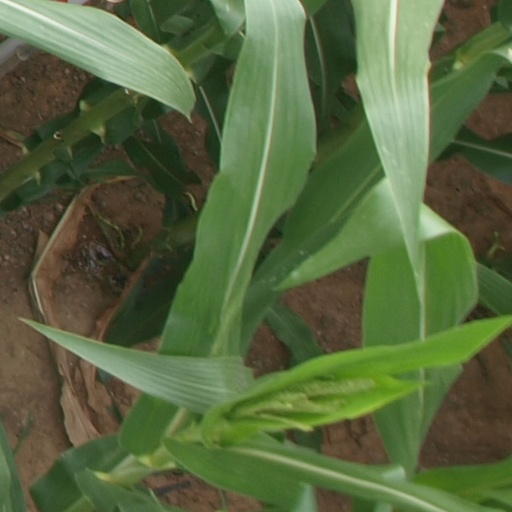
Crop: maize; corn